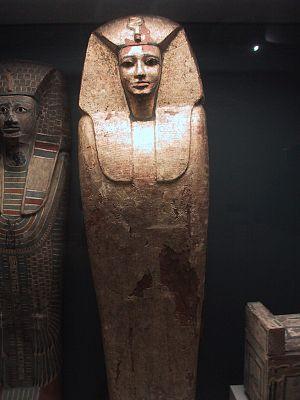
Couvercle et cercueil d'un roi Antef (Sékhemrê Oupmaât). 17e dynastie. Español: Sarcófago de Intef (Sejemra Upmaat)
La XVIIᵉ dynastie est une dynastie de la fin de la Deuxième Période intermédiaire. Elle ne contrôle que la Haute-Égypte. La vision longue de la XVIIᵉ dynastie est la suite de la XIIIᵉ dynastie, tandis que la vision courte de la XVIIᵉ dynastie est la suite de la XVIᵉ dynastie, elle-même suite de la XIIIᵉ dynastie. Elle couvre la période de vers -1648 ou -1625 à -1569 ou -1549 ou -1539/30.